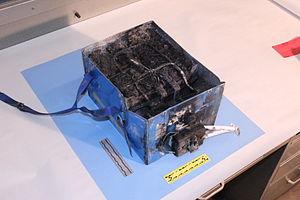
L’aéroport international Logan de Boston, est un aéroport américain desservant la ville de Boston dans l'État du Massachusetts. En 2011, il était le 19ᵉ aéroport des États-Unis et 48ᵉ mondial, ayant transporté 28 866 313 passagers pour 55 compagnies aériennes.